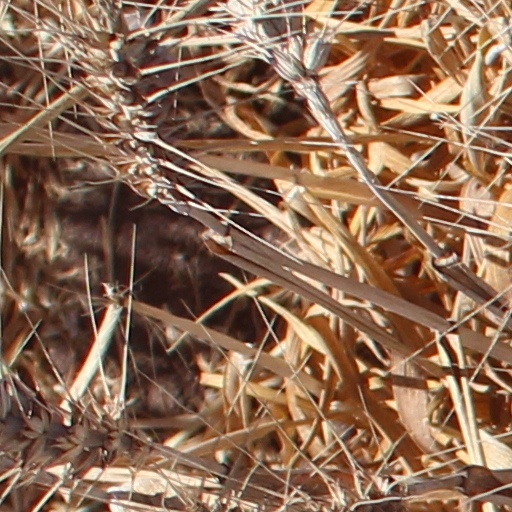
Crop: wheat